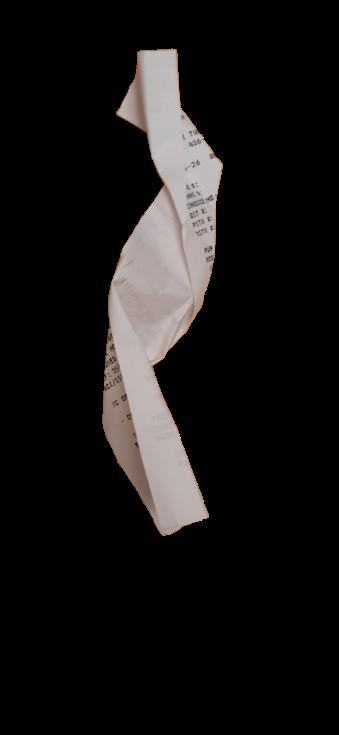
Waste category: trash